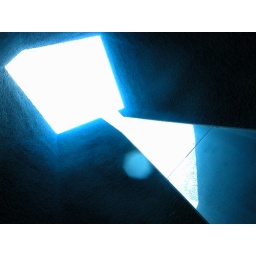
square sections of light overexposed in the roof o Herzog &amp;amp; de Meuron building in Barcelona Forum